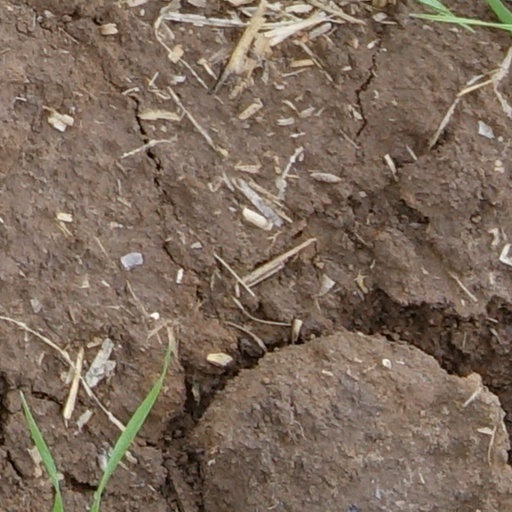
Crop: wheat